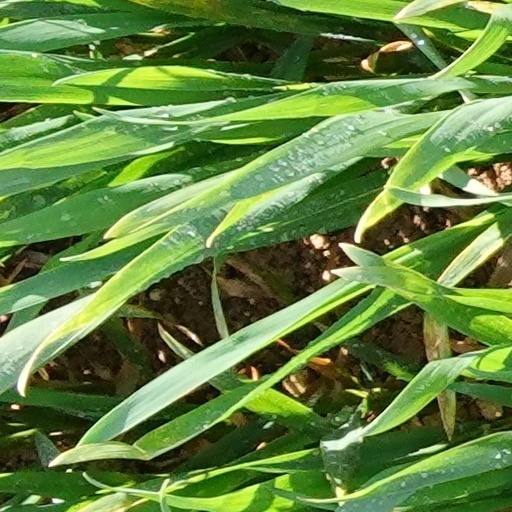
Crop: wheat